San Tommaso Apostolo, Enna

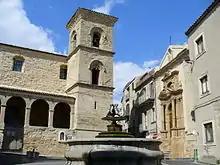
View from the Piazza Neglia of the fountain in foreground; on the left the bell-tower and portico of San Tommaso, and on the left the facade of Anime Sante.

San Tommaso Apostolo is a Roman Catholic parish church located on the Piazza Francesco Paolo Neglia (also known as "Piazza San Tommaso", and Via Roma in the town of Enna in Sicily, Italy. At a diagonal, across the street stands the church of Anime Sante del Purgatorio.